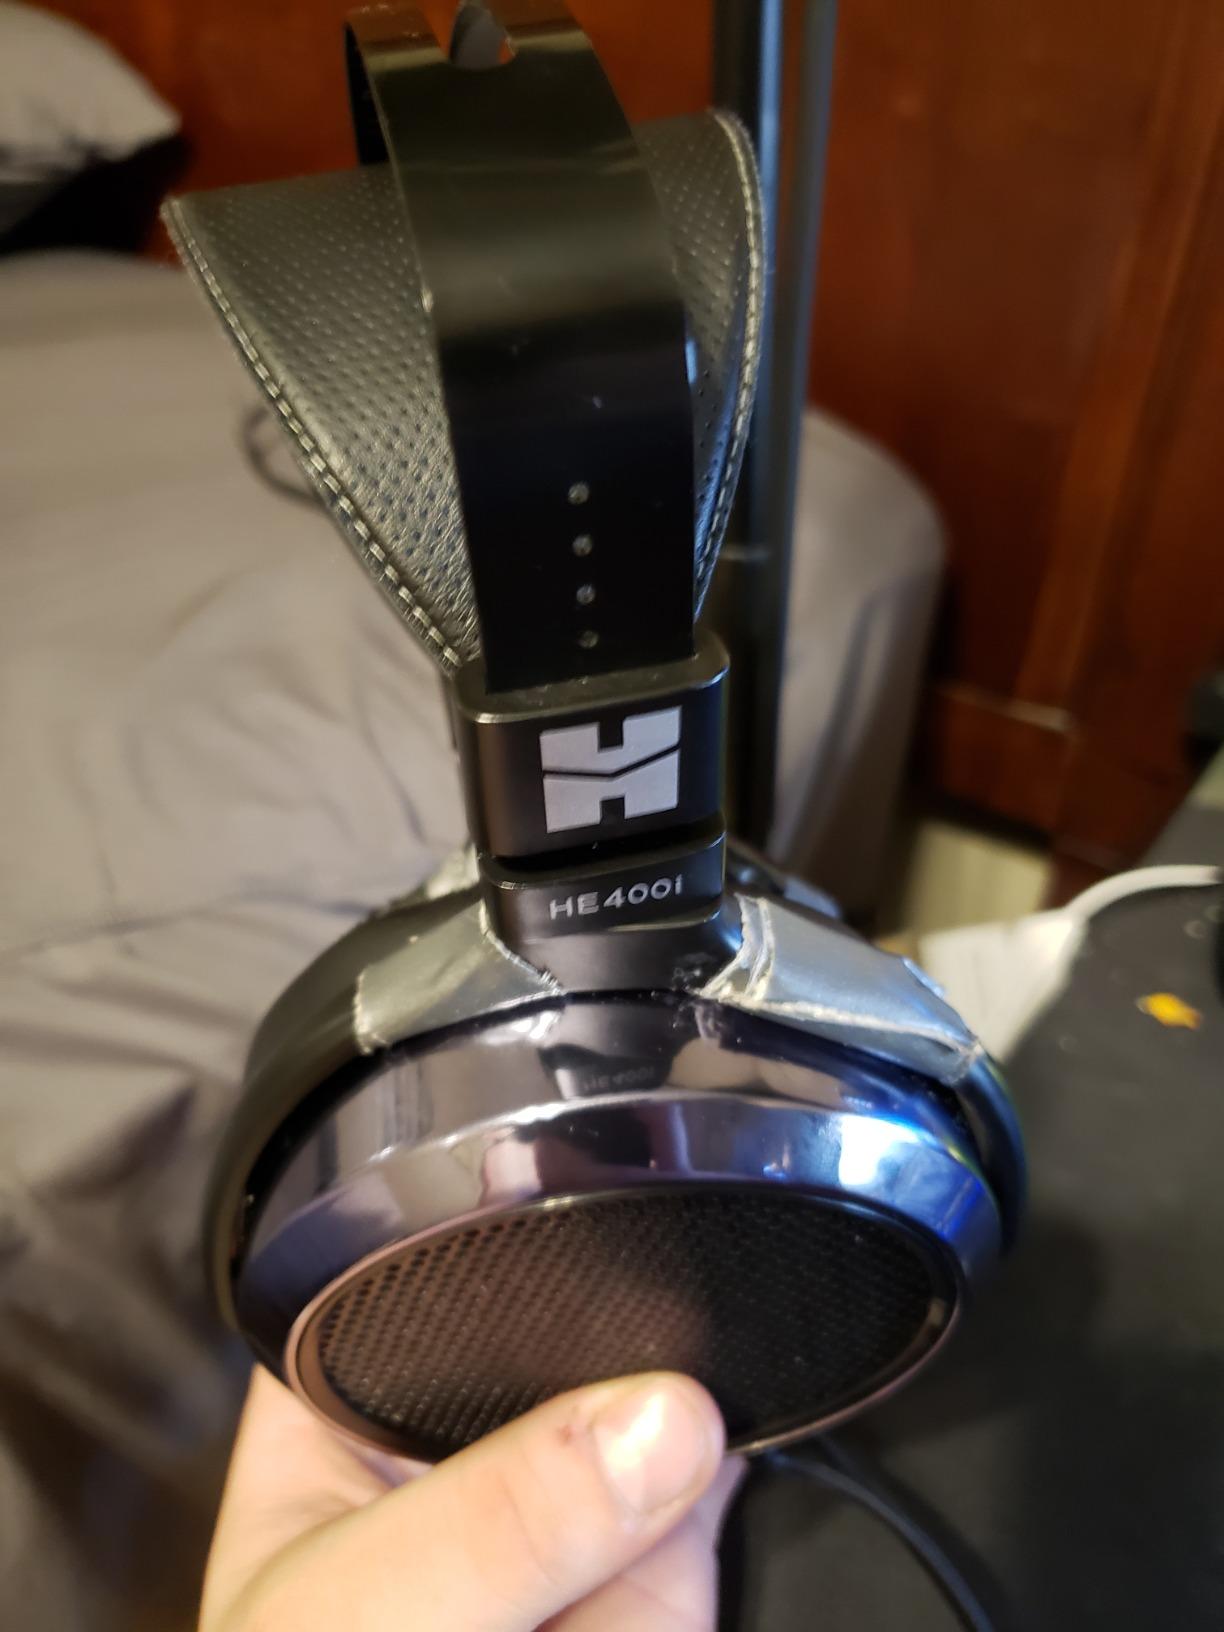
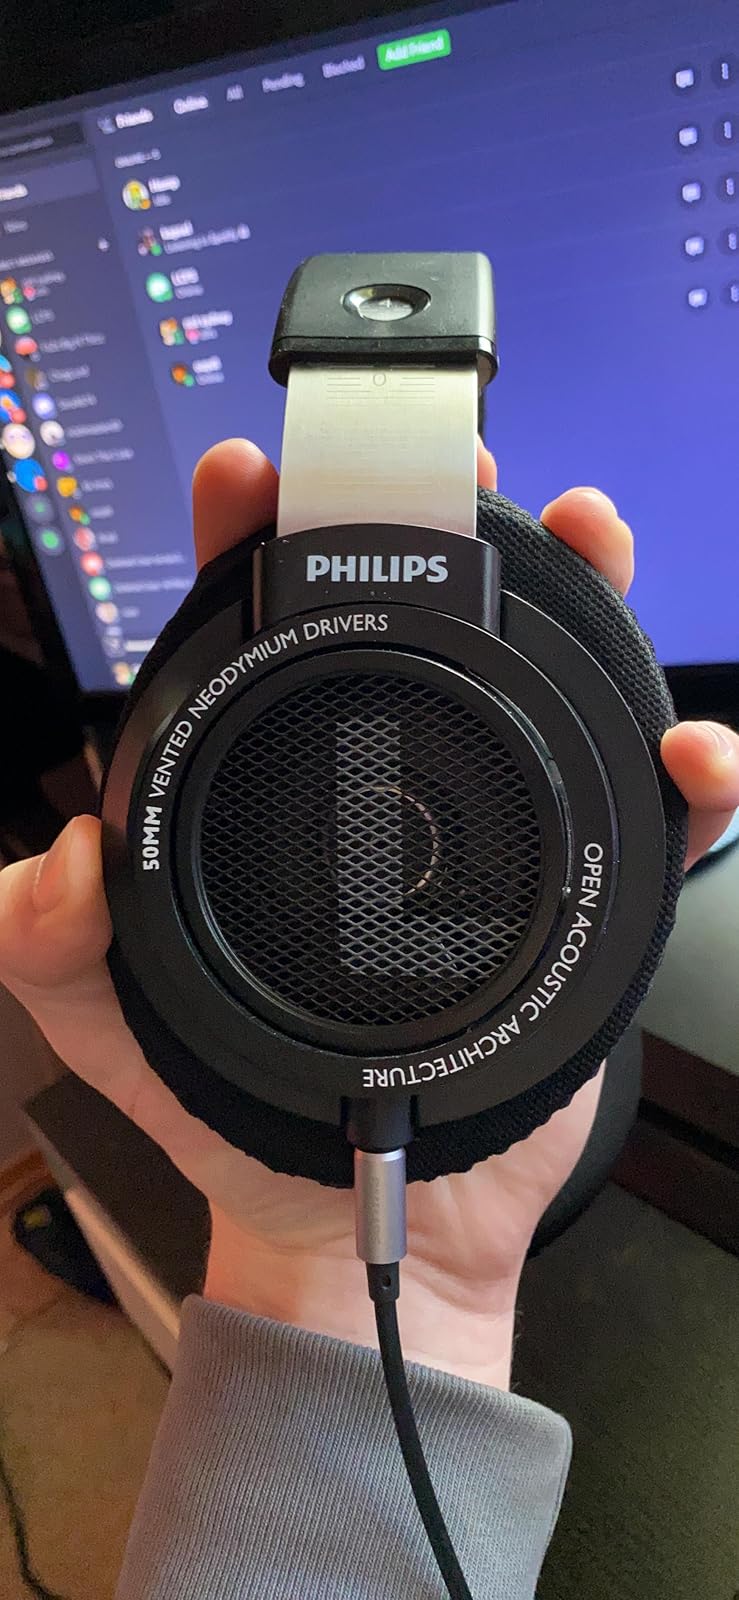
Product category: headphones
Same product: no